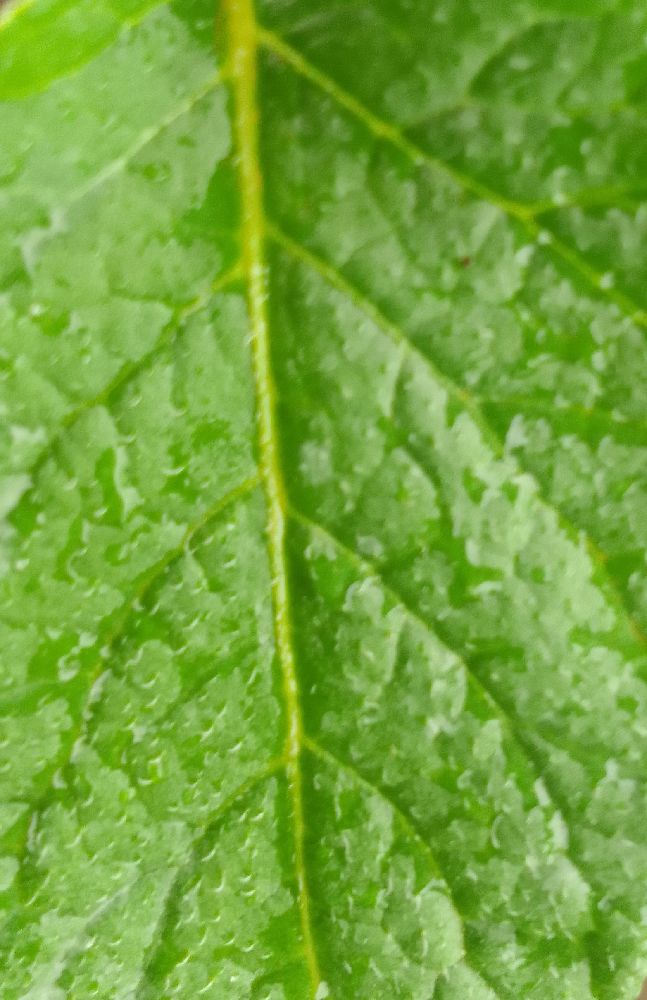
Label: Healthy